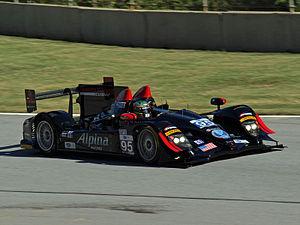
Luis Díaz, né le 1ᵉʳ décembre 1977 à Mexico, est un pilote automobile mexicain engagé en American Le Mans Series et en Rolex Sports Car Series.